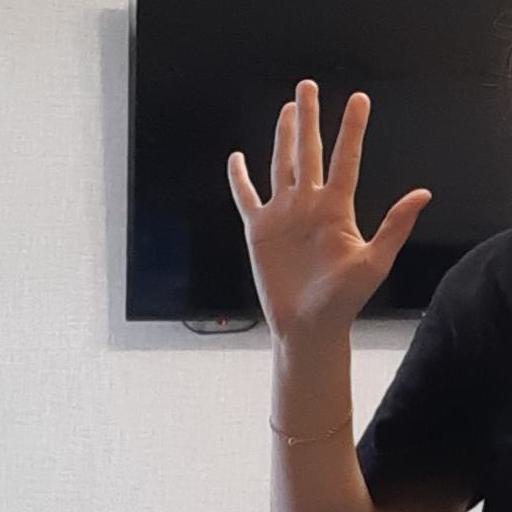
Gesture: palm